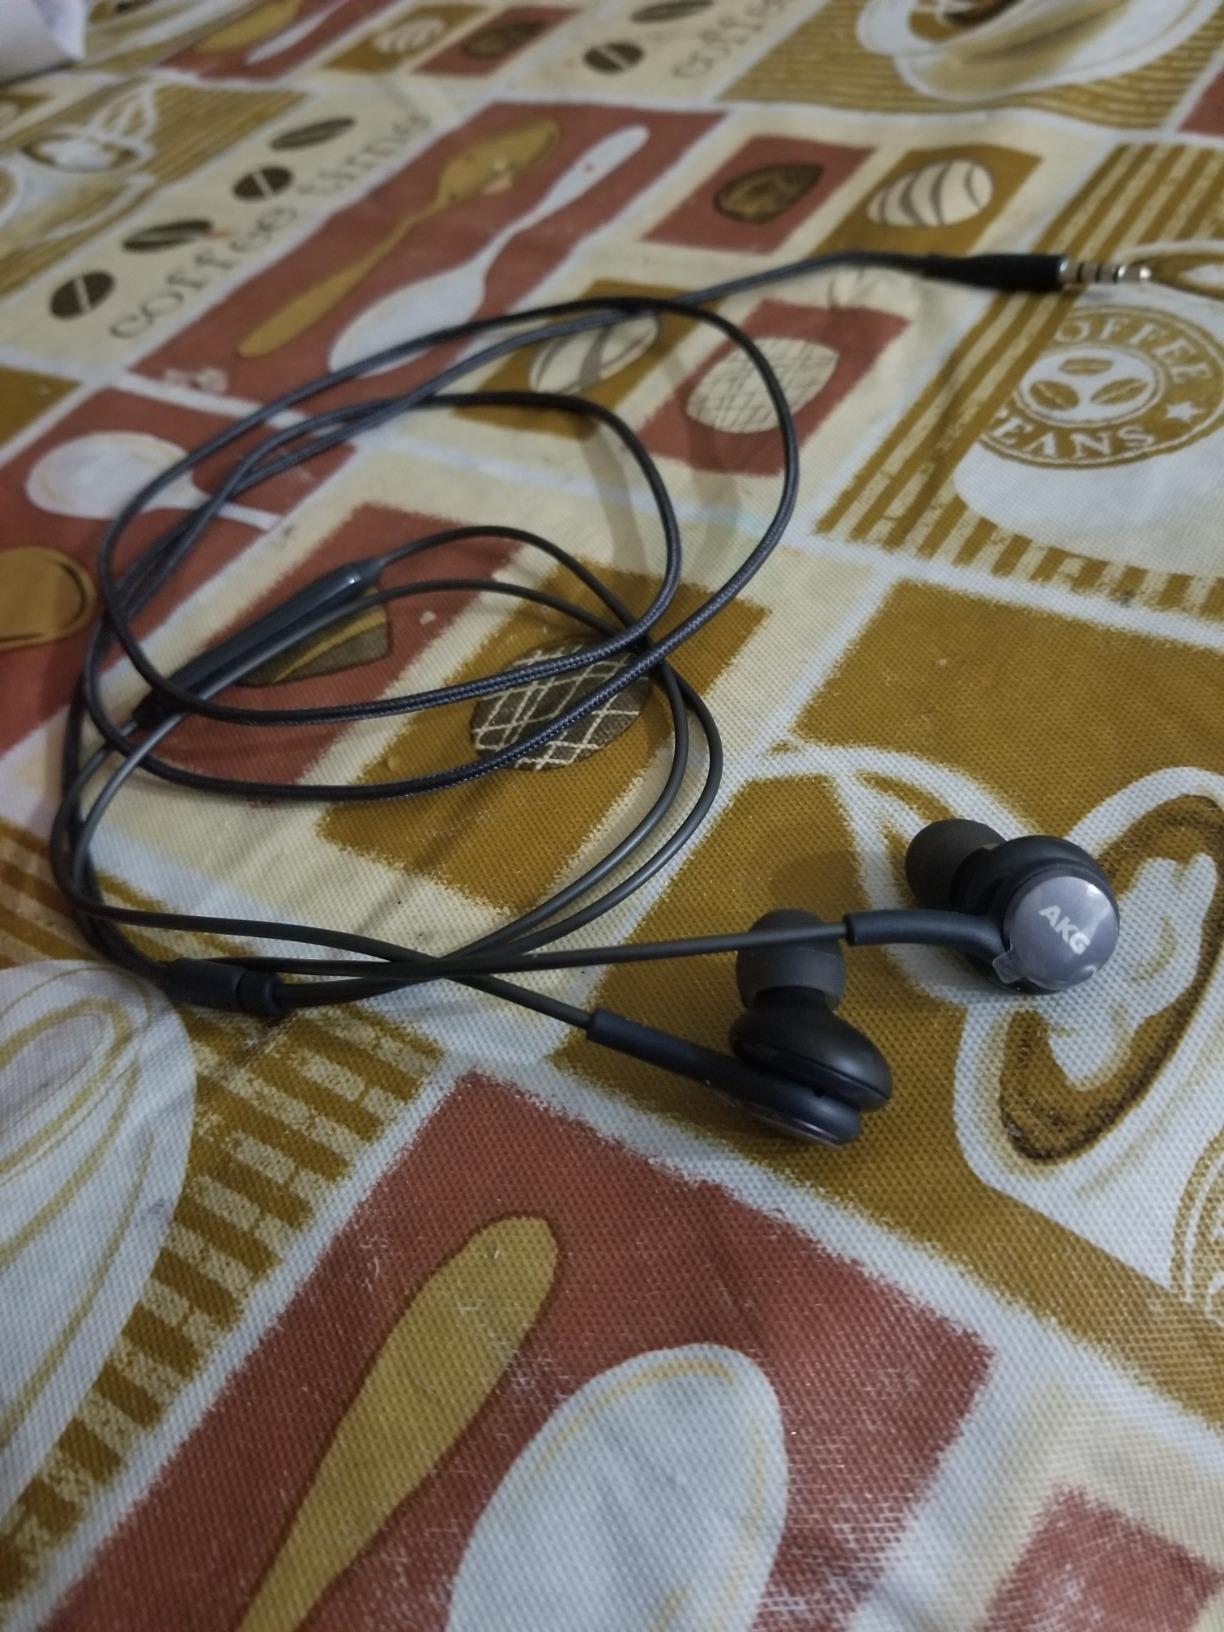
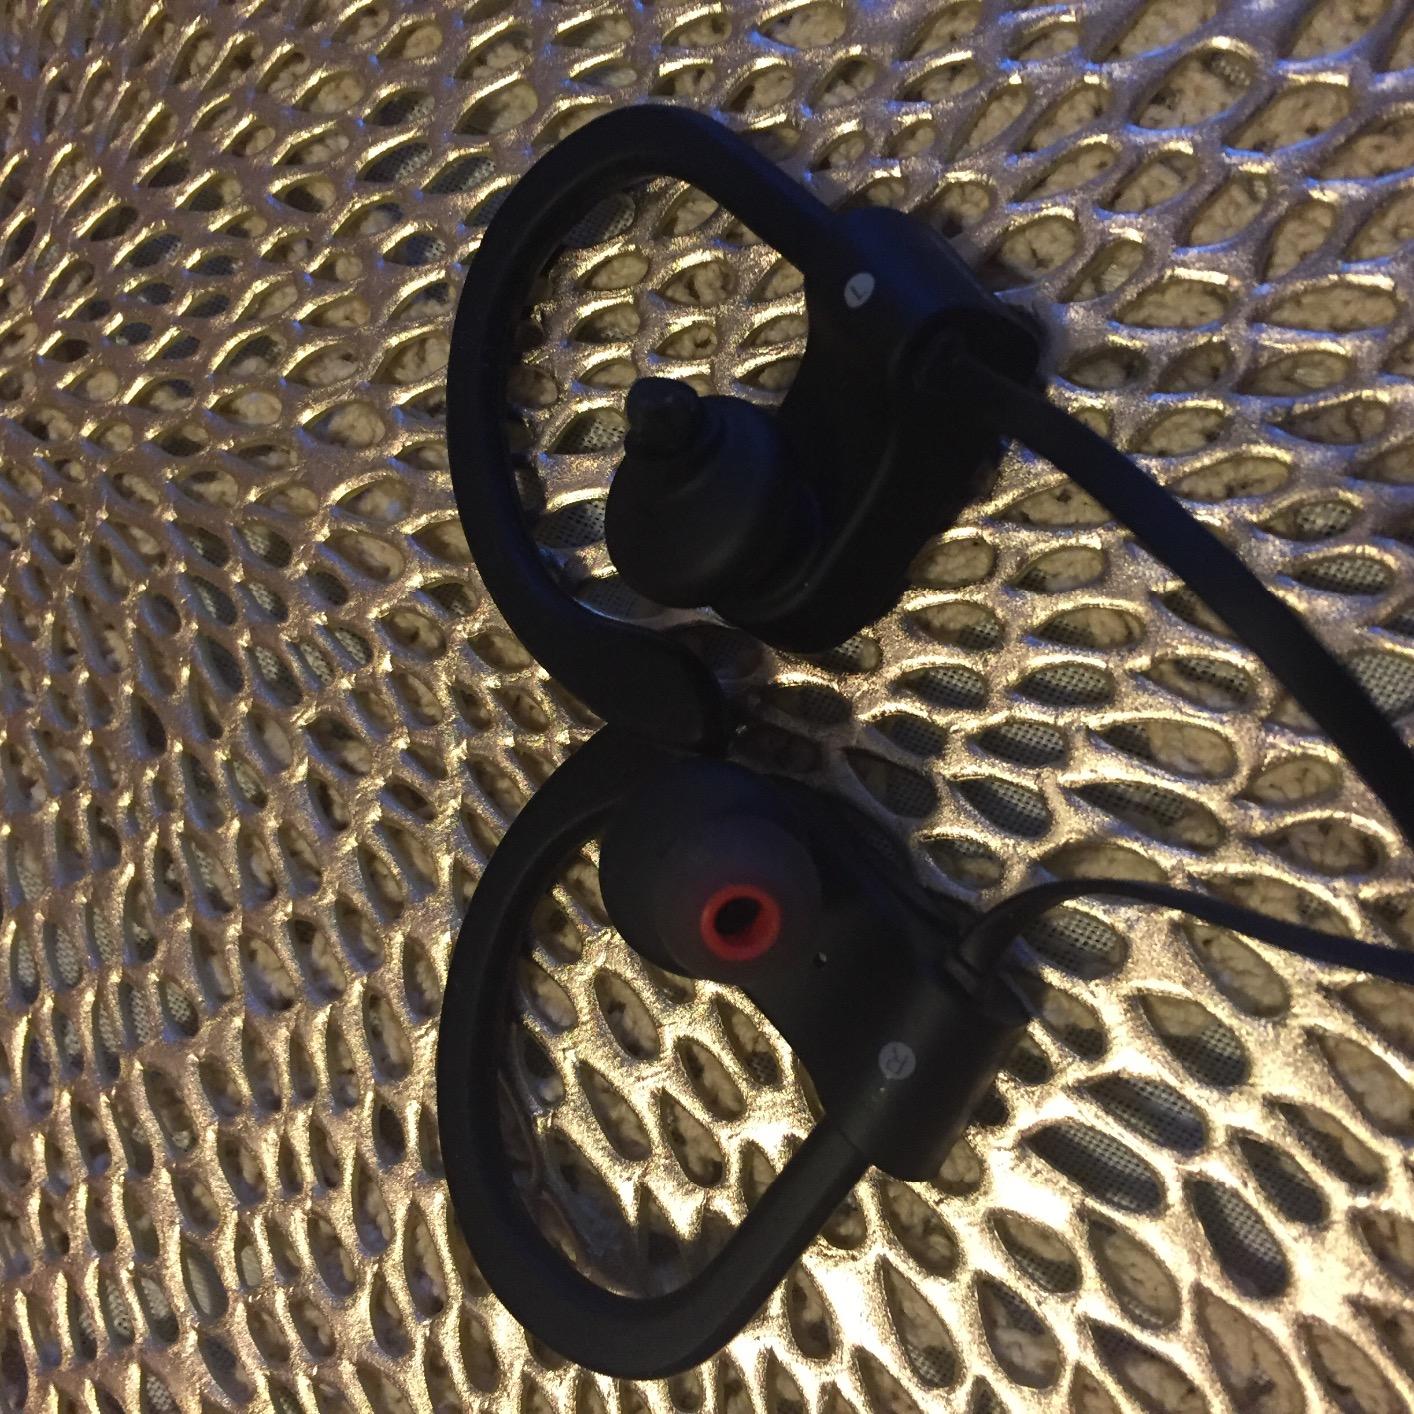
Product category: headphones
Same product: no